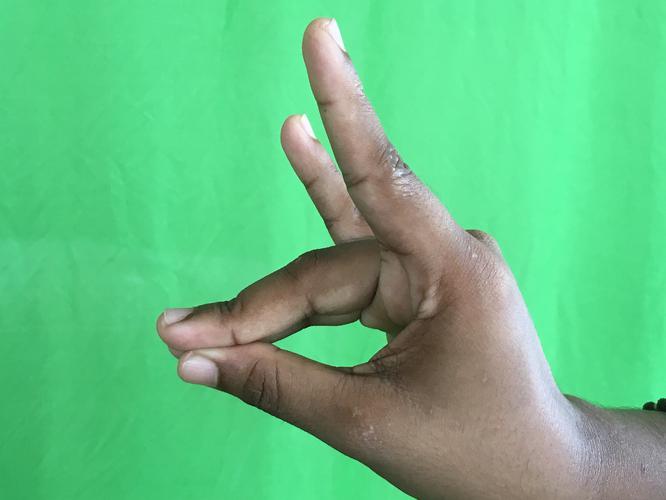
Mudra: Simhamukham
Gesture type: single_hand